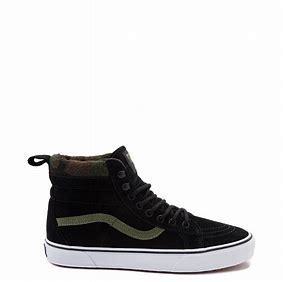
Brand: Vans
Model: SK8 Hi Skate